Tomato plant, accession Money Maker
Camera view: vertical (180 deg); turntable rotation: 90 degrees
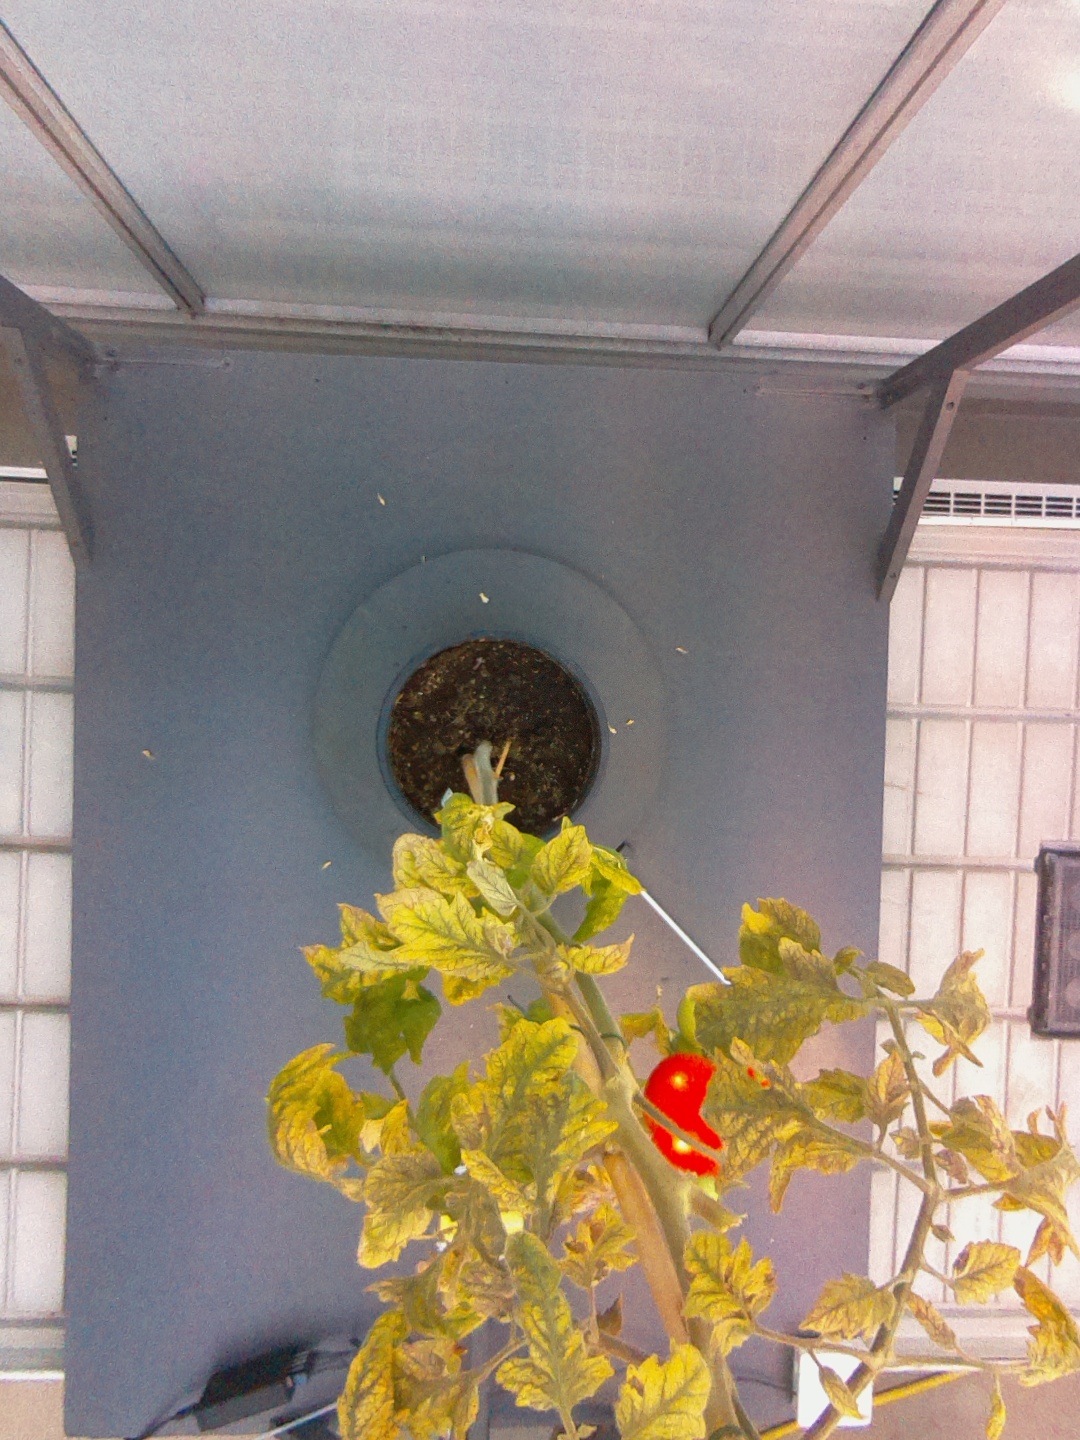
BBCH growth stage 84: 40%-50% of fruits show typical fully ripe color